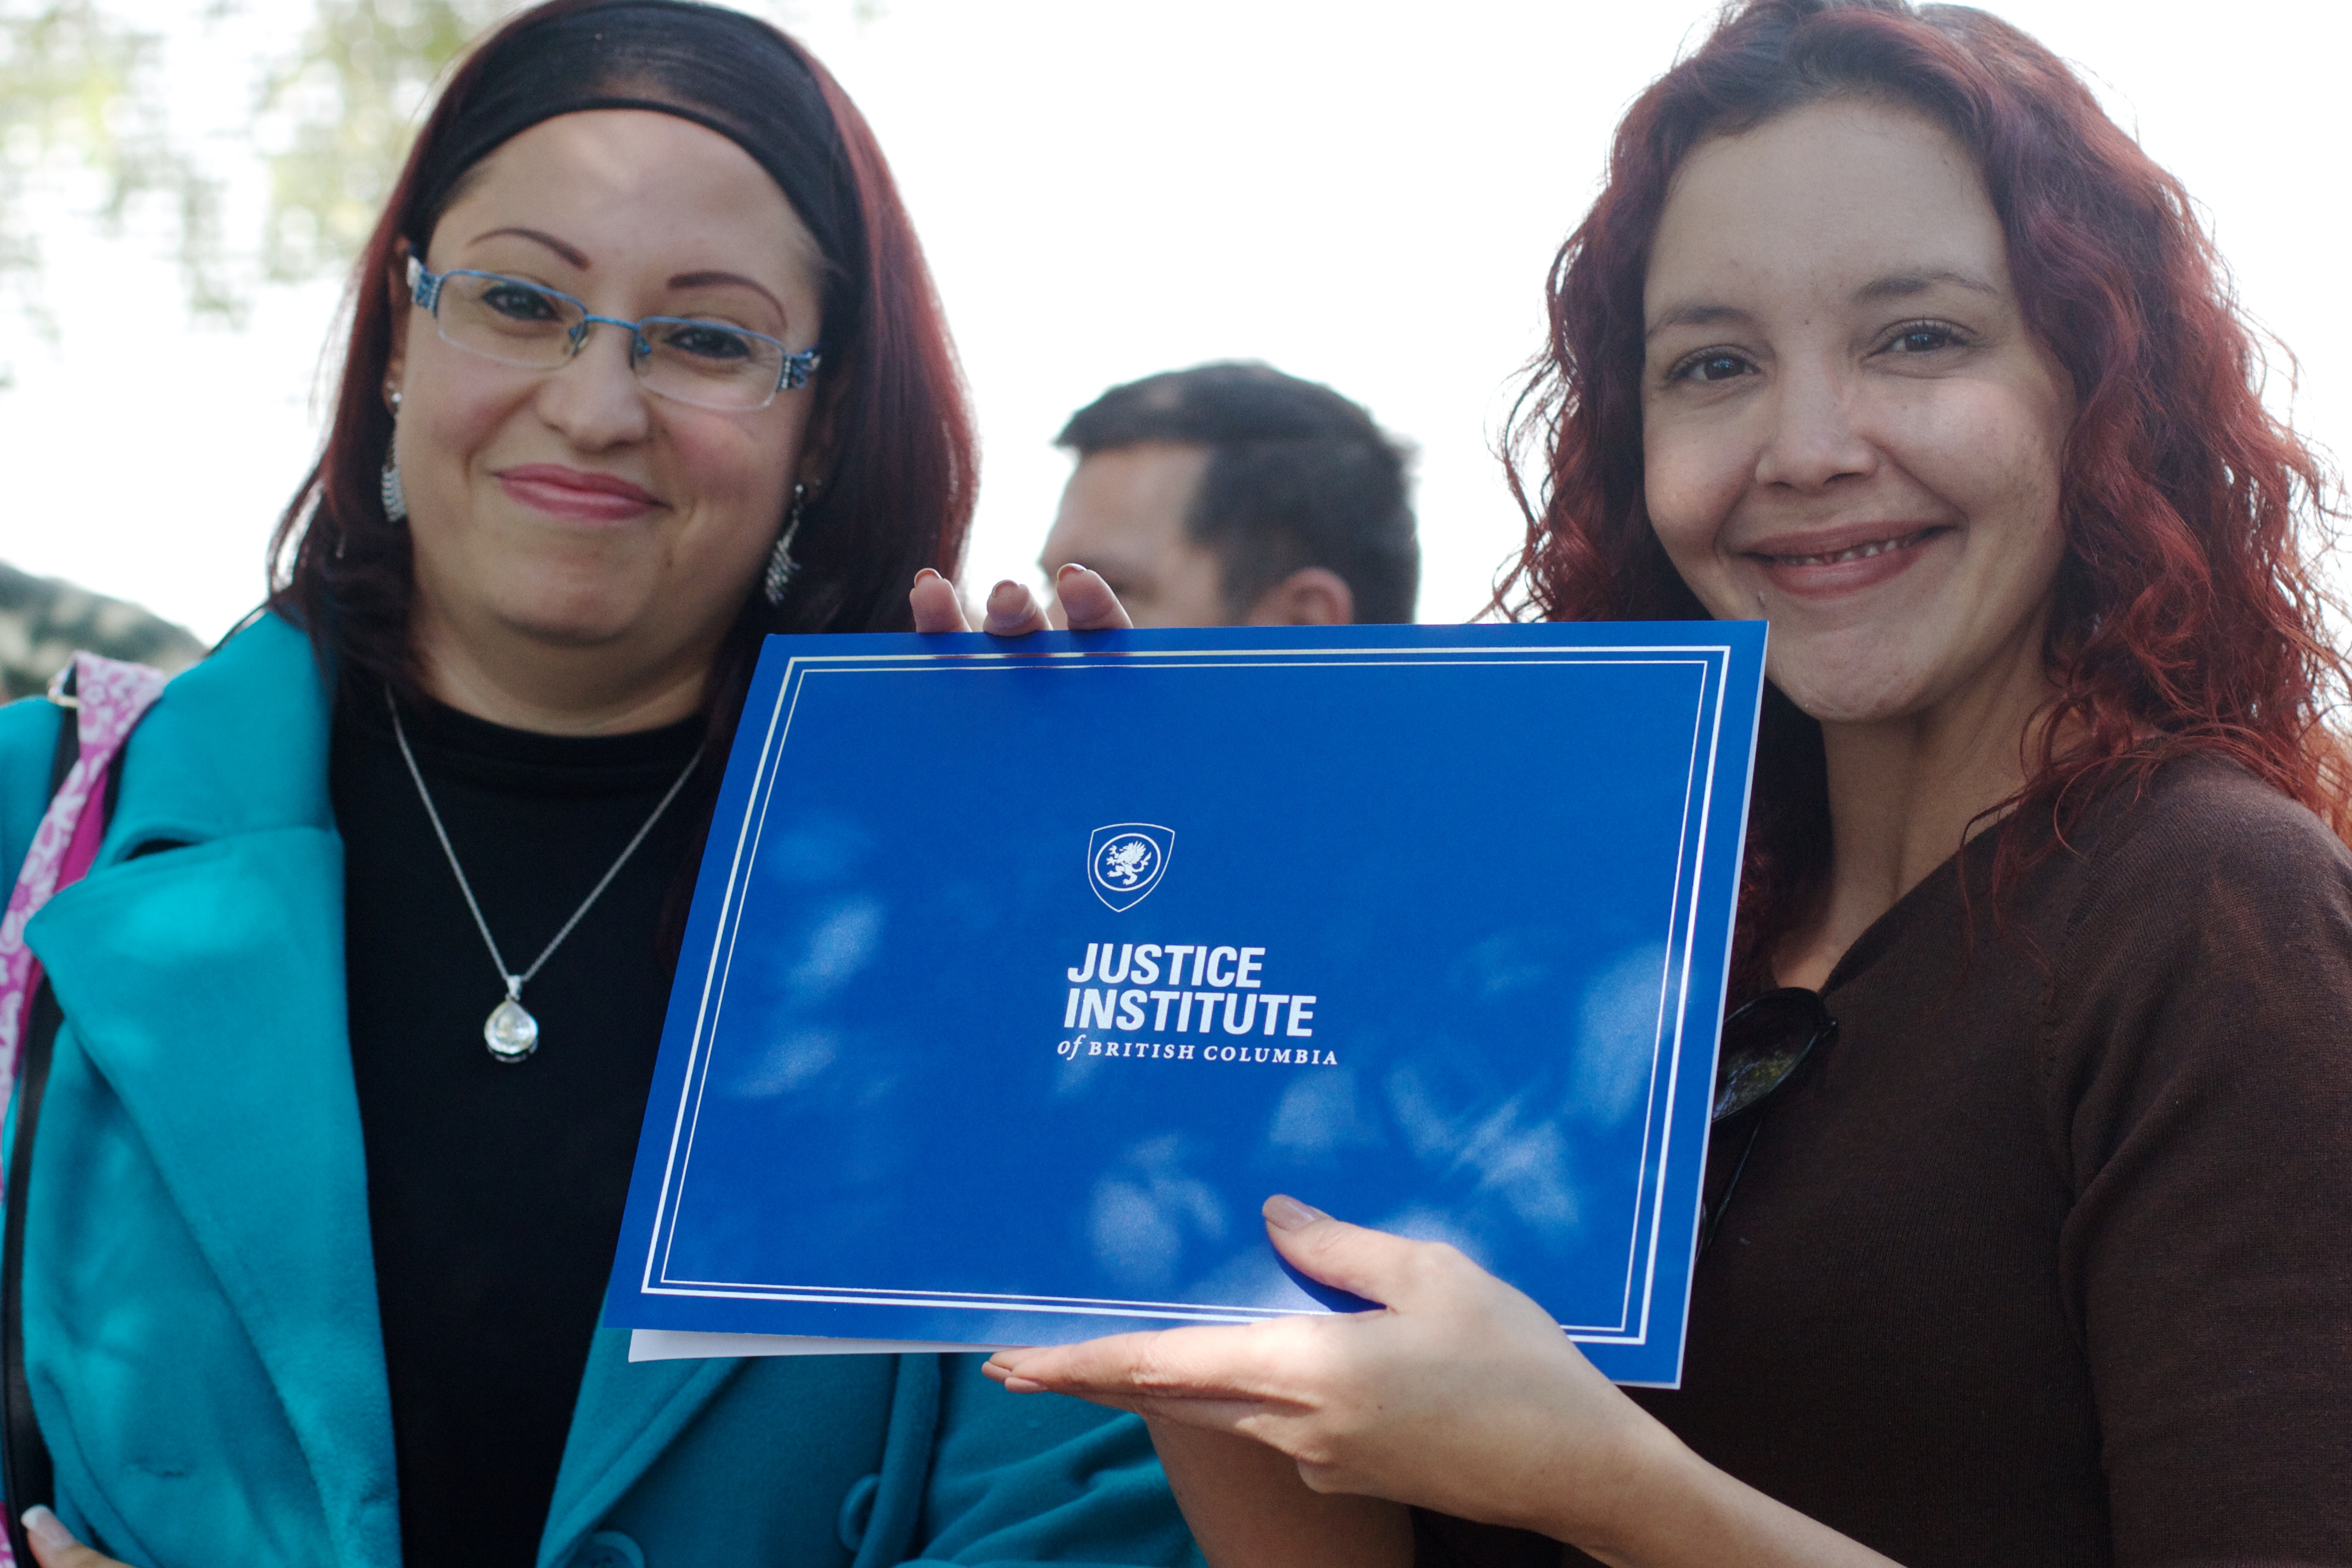
person, student, professional, education, udgagora